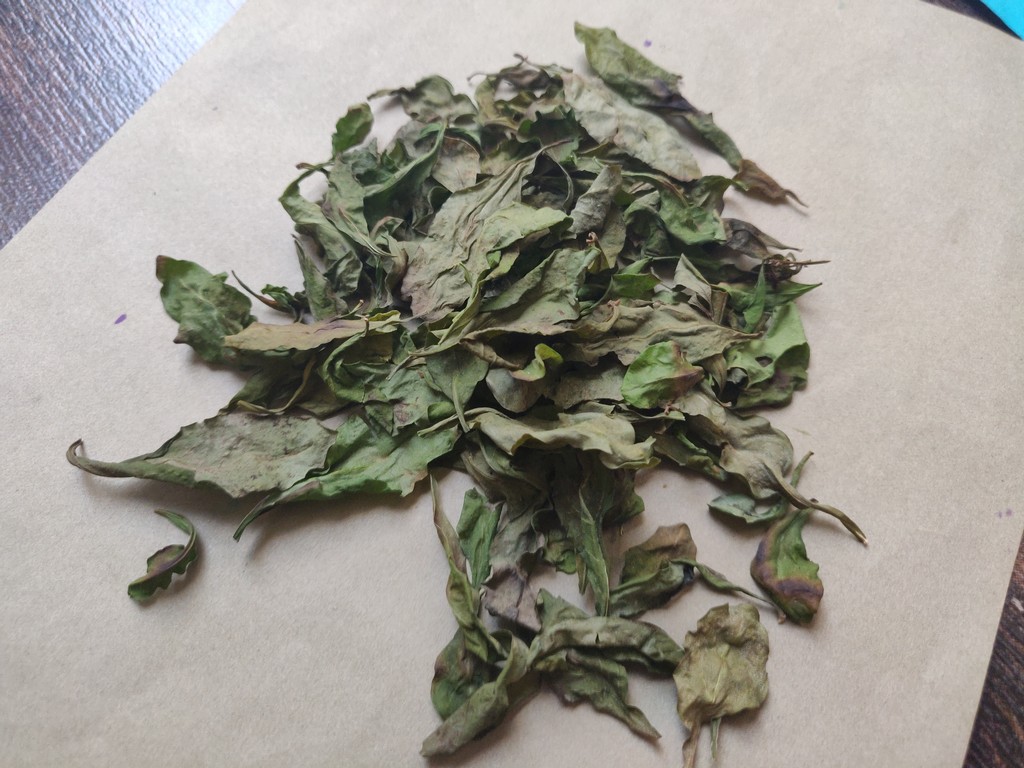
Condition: Dried
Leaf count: multiple
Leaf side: unknown